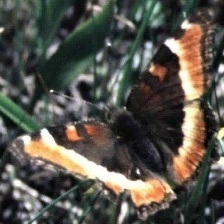
Species: MILBERTS TORTOISESHELL
Butterfly family (ImageNet category): admiral